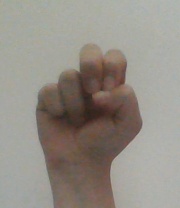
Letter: gaaf